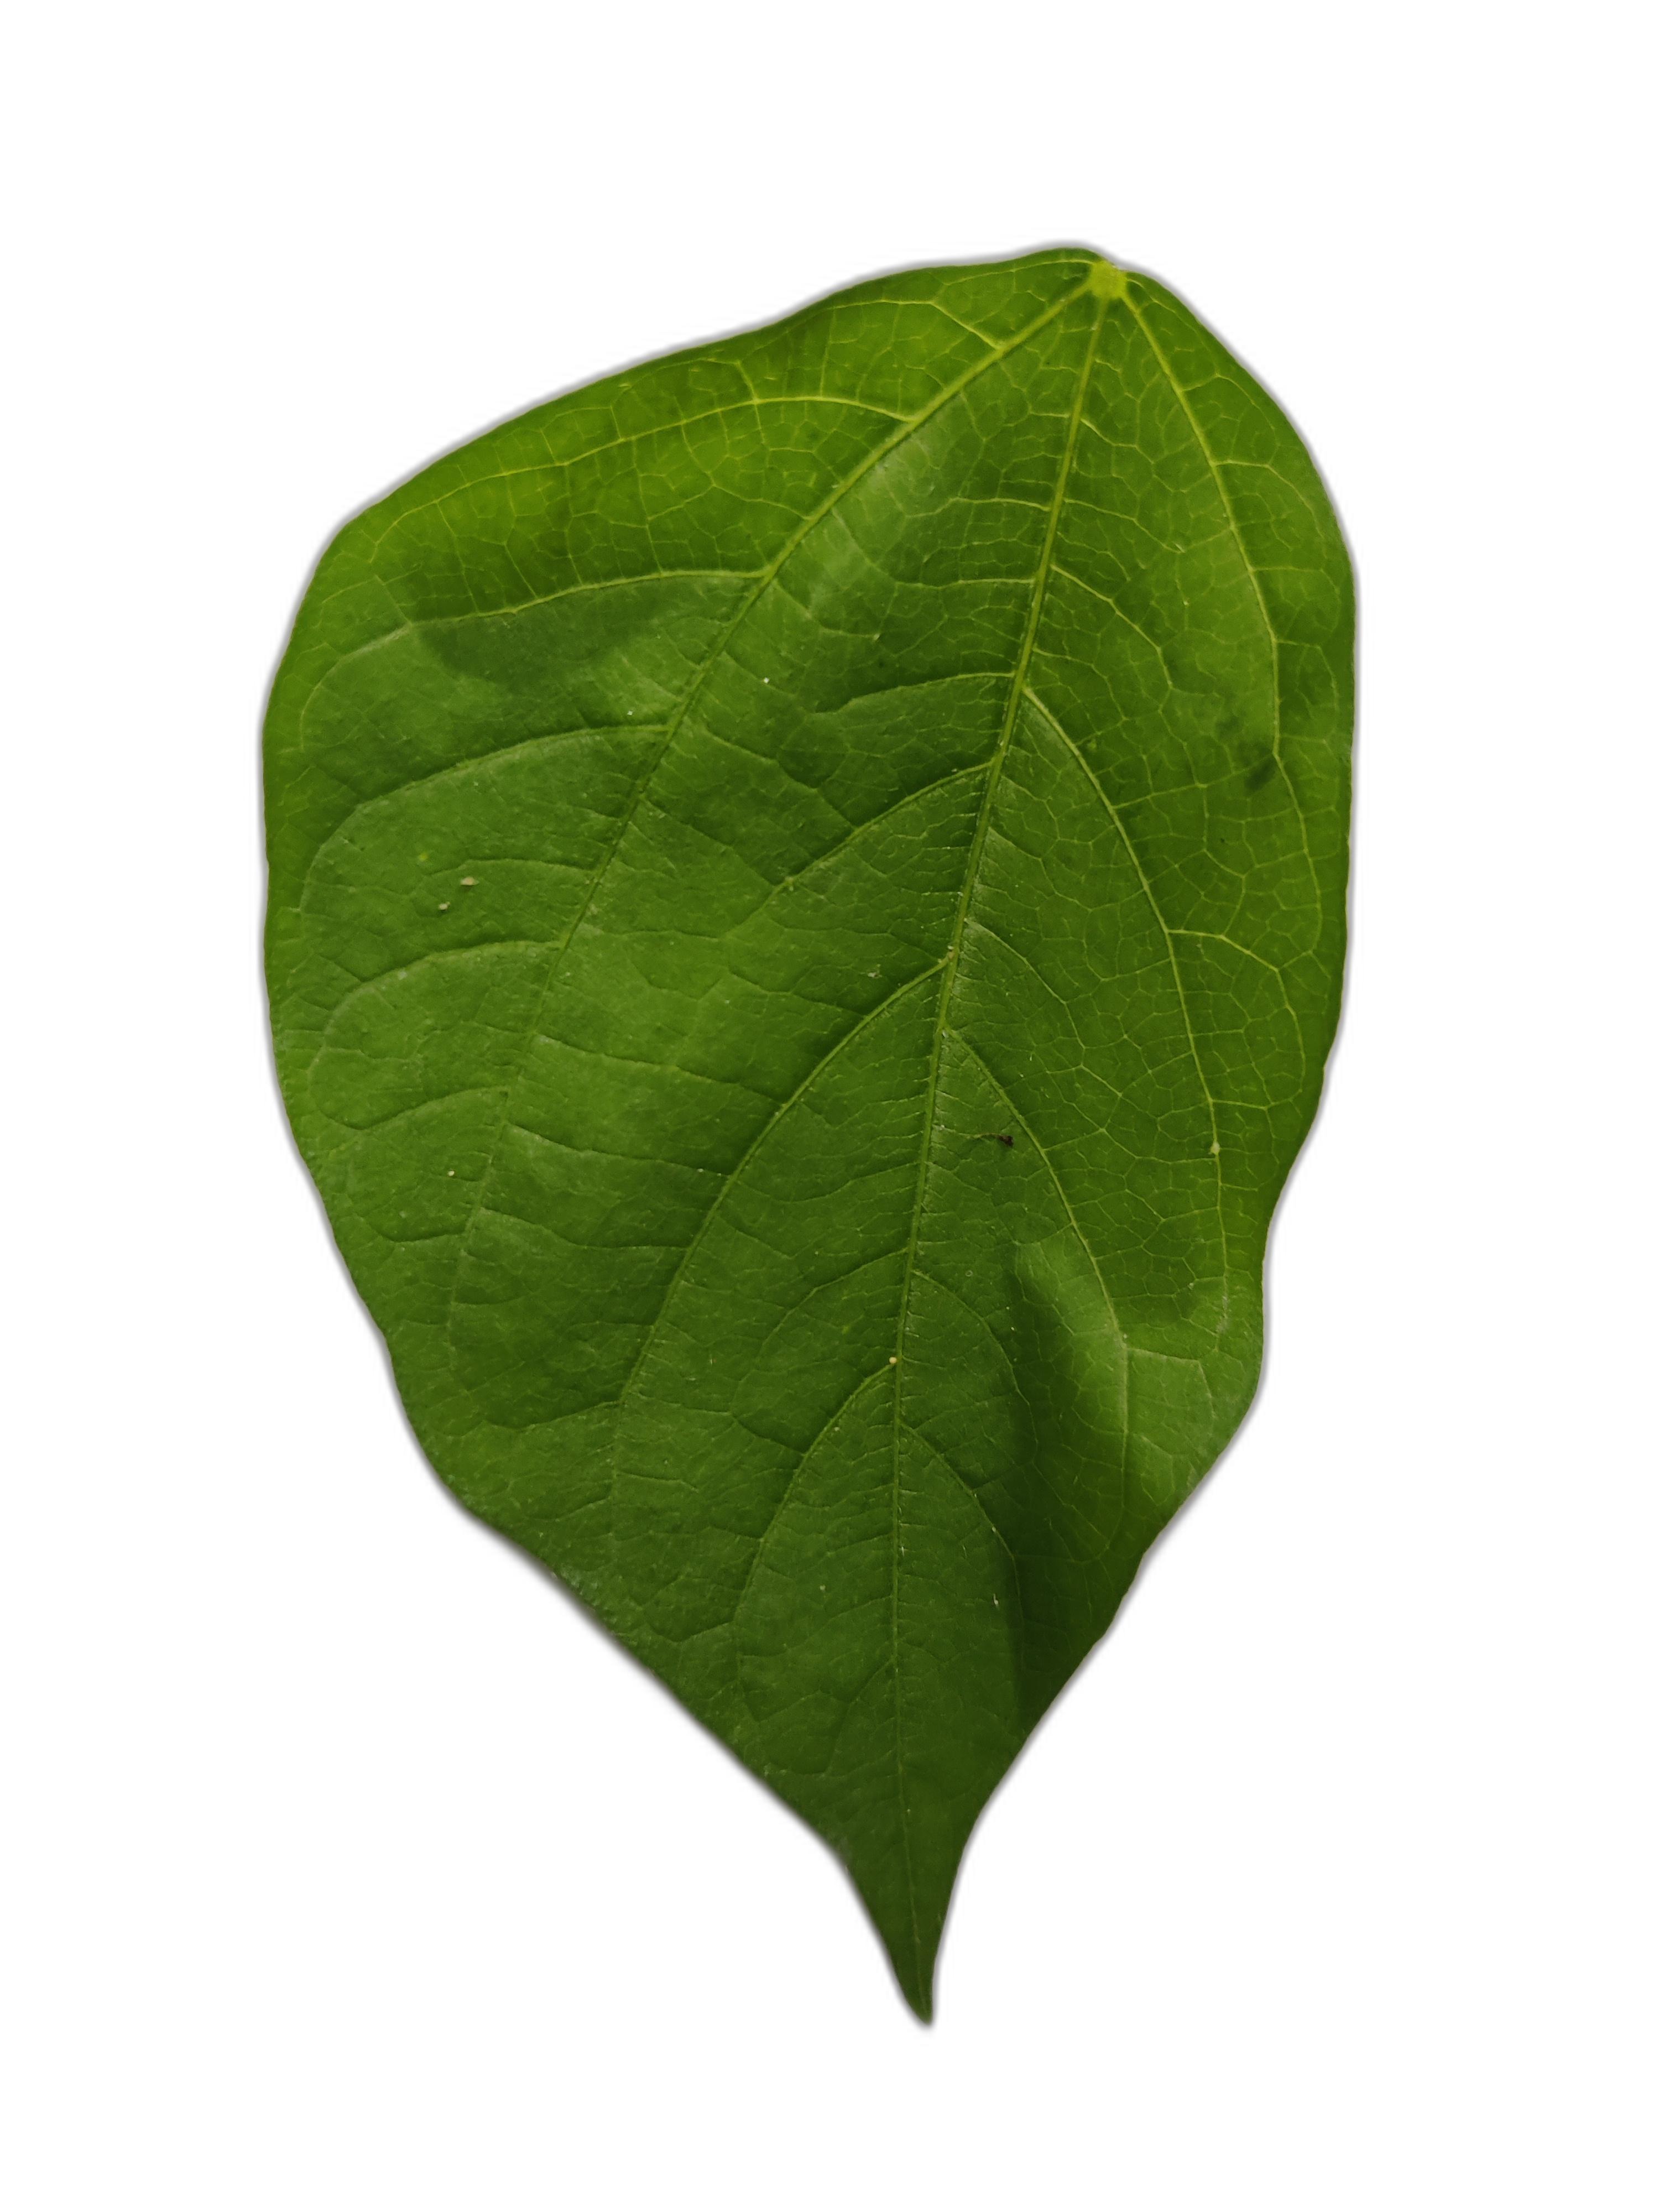
Label: Healthy